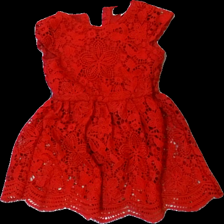
View: front
Type: Dress
Category: Children
Brand: Hamton Republic (Kappahl)
Colors: Red
Material: 100% Polyester
Cut: Regular
Size: 98
Season: All
Price range: 50-100
Recommended usage: Reuse
Description: red dress with lace